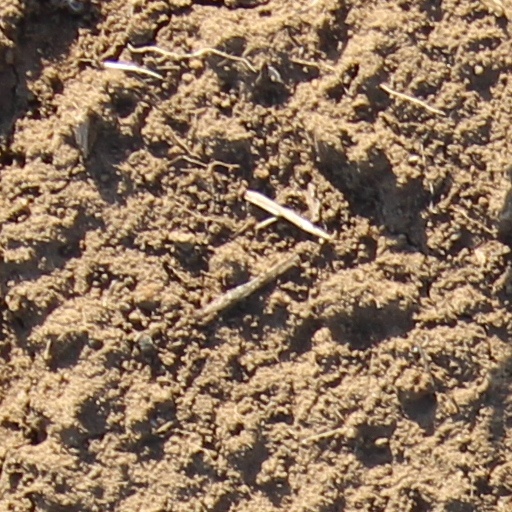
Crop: wheat